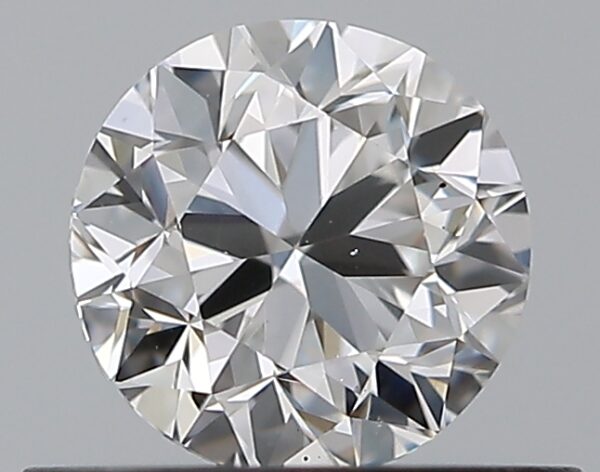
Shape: round
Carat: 0.5
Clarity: VS2
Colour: E
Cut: GD
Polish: EX
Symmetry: VG
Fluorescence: F
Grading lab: GIA
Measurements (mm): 4.85 x 4.9 x 3.2